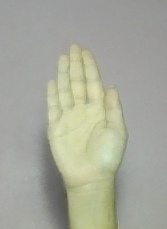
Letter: seen